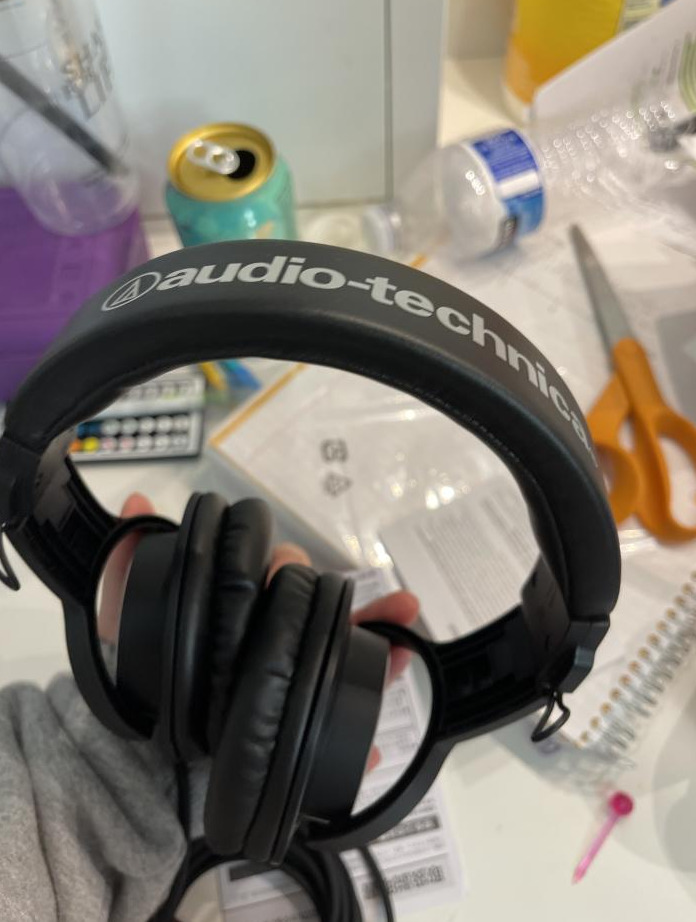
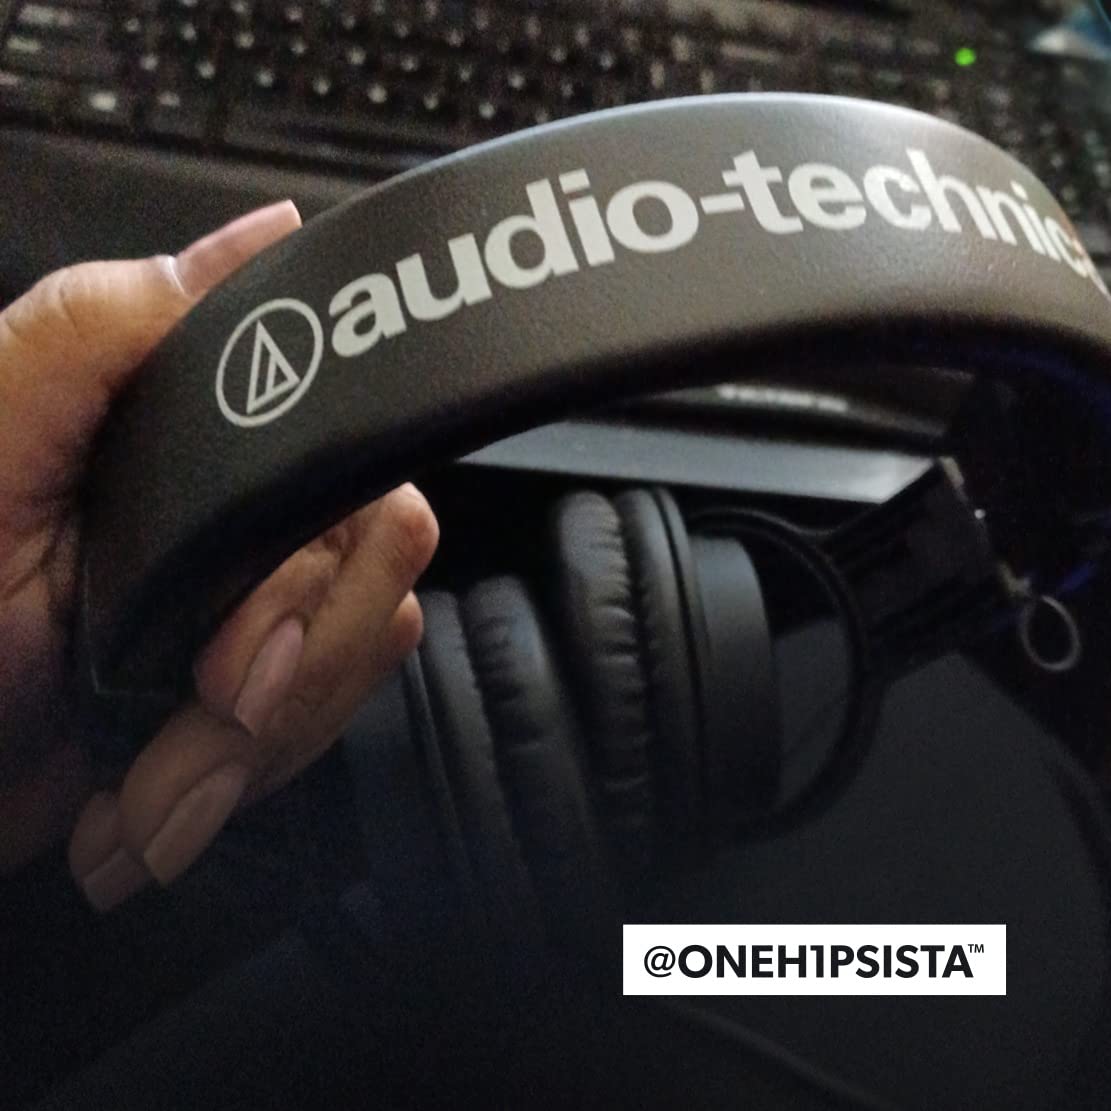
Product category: headphones
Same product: yes